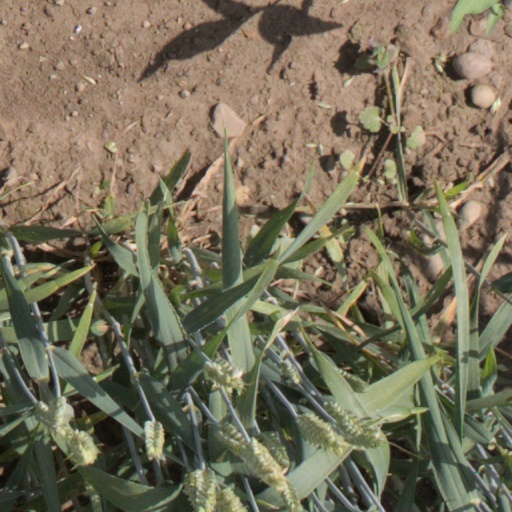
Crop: wheat